Thomas Gerard (colonist)

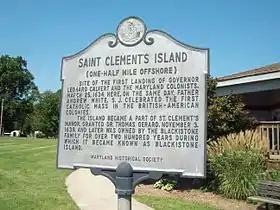
St. Clement's Island Historical Marker

Gerard departed for the colony of Maryland in 1638, 4 years after the original landing at St. Clement's Island. He was a physician as well as a surgeon, and had a reputation in the colony as a result. In 1639 he assumed ownership of his brother-in-law Justinian Snow's property in St. Mary's City, Maryland after his death at sea. That same year he was issued a major manorial grant of 1,030 acres, including St. Clement's Island by Cecil Calvert, 2nd Baron Baltimore to assist with the developing Maryland manor system. Gerard named his manor “Saint Clement’s Manor". In 1640 he returned to England, however he eventually returned to Maryland, bringing over five servants with him. By 1648 he had imported over forty. In 1650 he permanently settled in the New World and brought over his family.